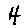
Label: 4